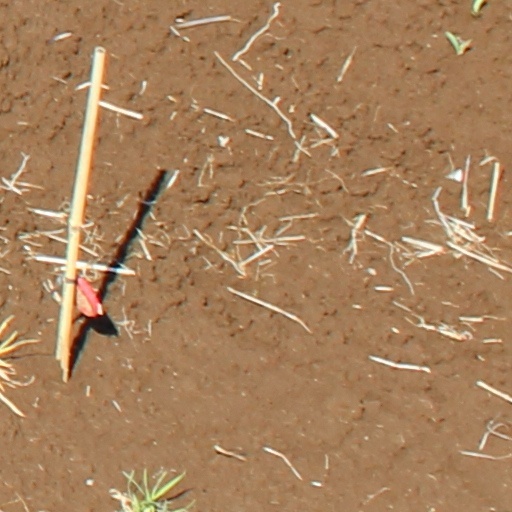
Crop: wheat